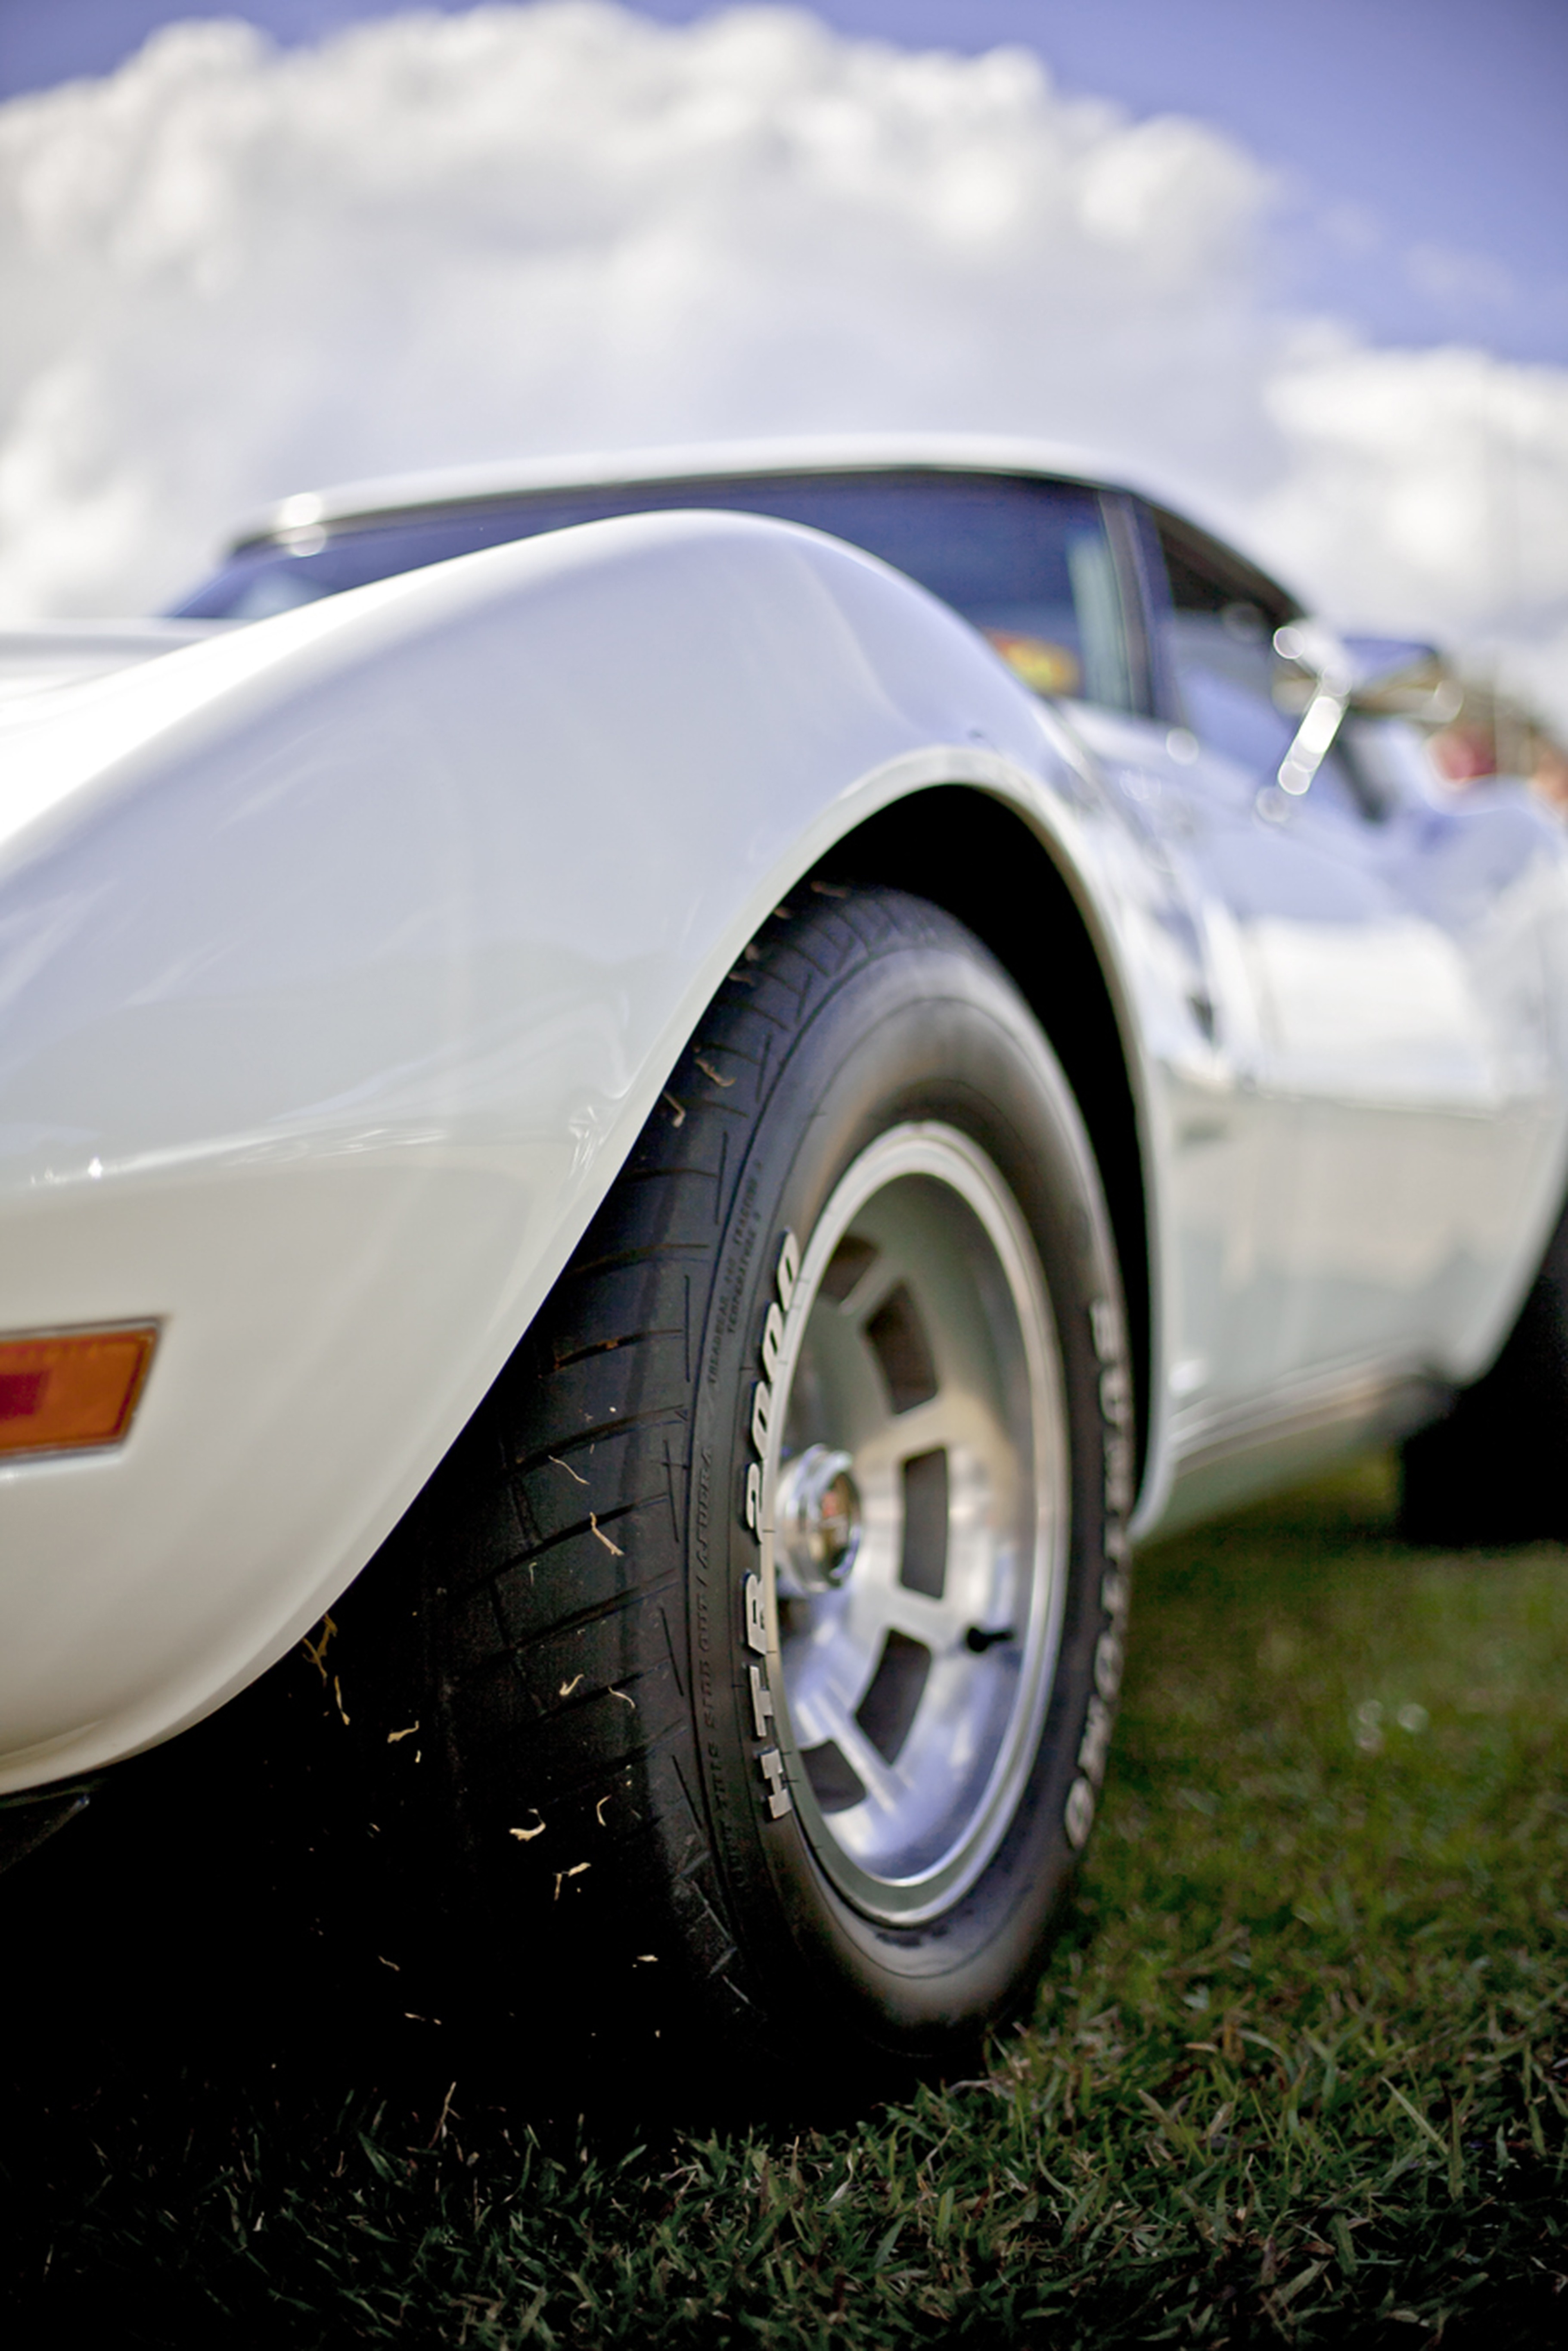
car, vintage, wheel, vehicle, classic car, sports car, muscle car, race car, supercar, automobiles, roadster, corvette, classic cars, antique car, racing car, vintage automobiles, land vehicle, automobile make, automotive design